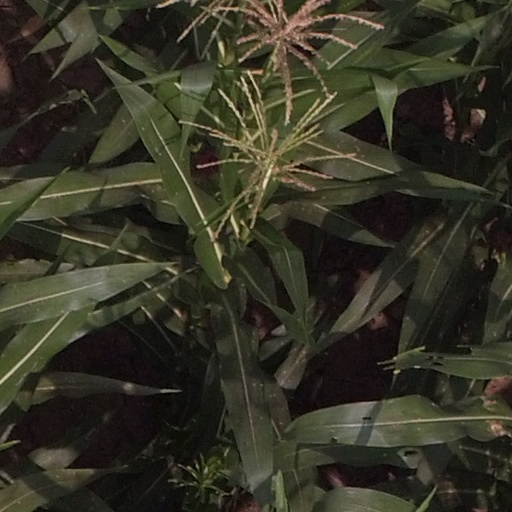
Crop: maize; corn